Fourth Way

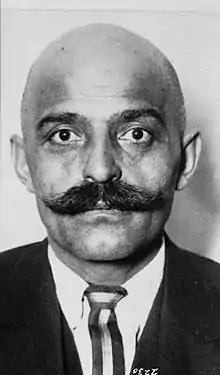
George Gurdjieff, developer of the Fourth Way practice

The Fourth Way is spiritual teacher George Gurdjieff's approach to human spiritual growth, developed and systematised by him over years of travel in the East (c. 1890 – 1912), and taught to followers in subsequent years. Gurdjieff's students often refer to the Fourth Way as "The Work", "Work on oneself", or "The System". The exact origins of many of the teachings are unknown, but various sources have been suggested.